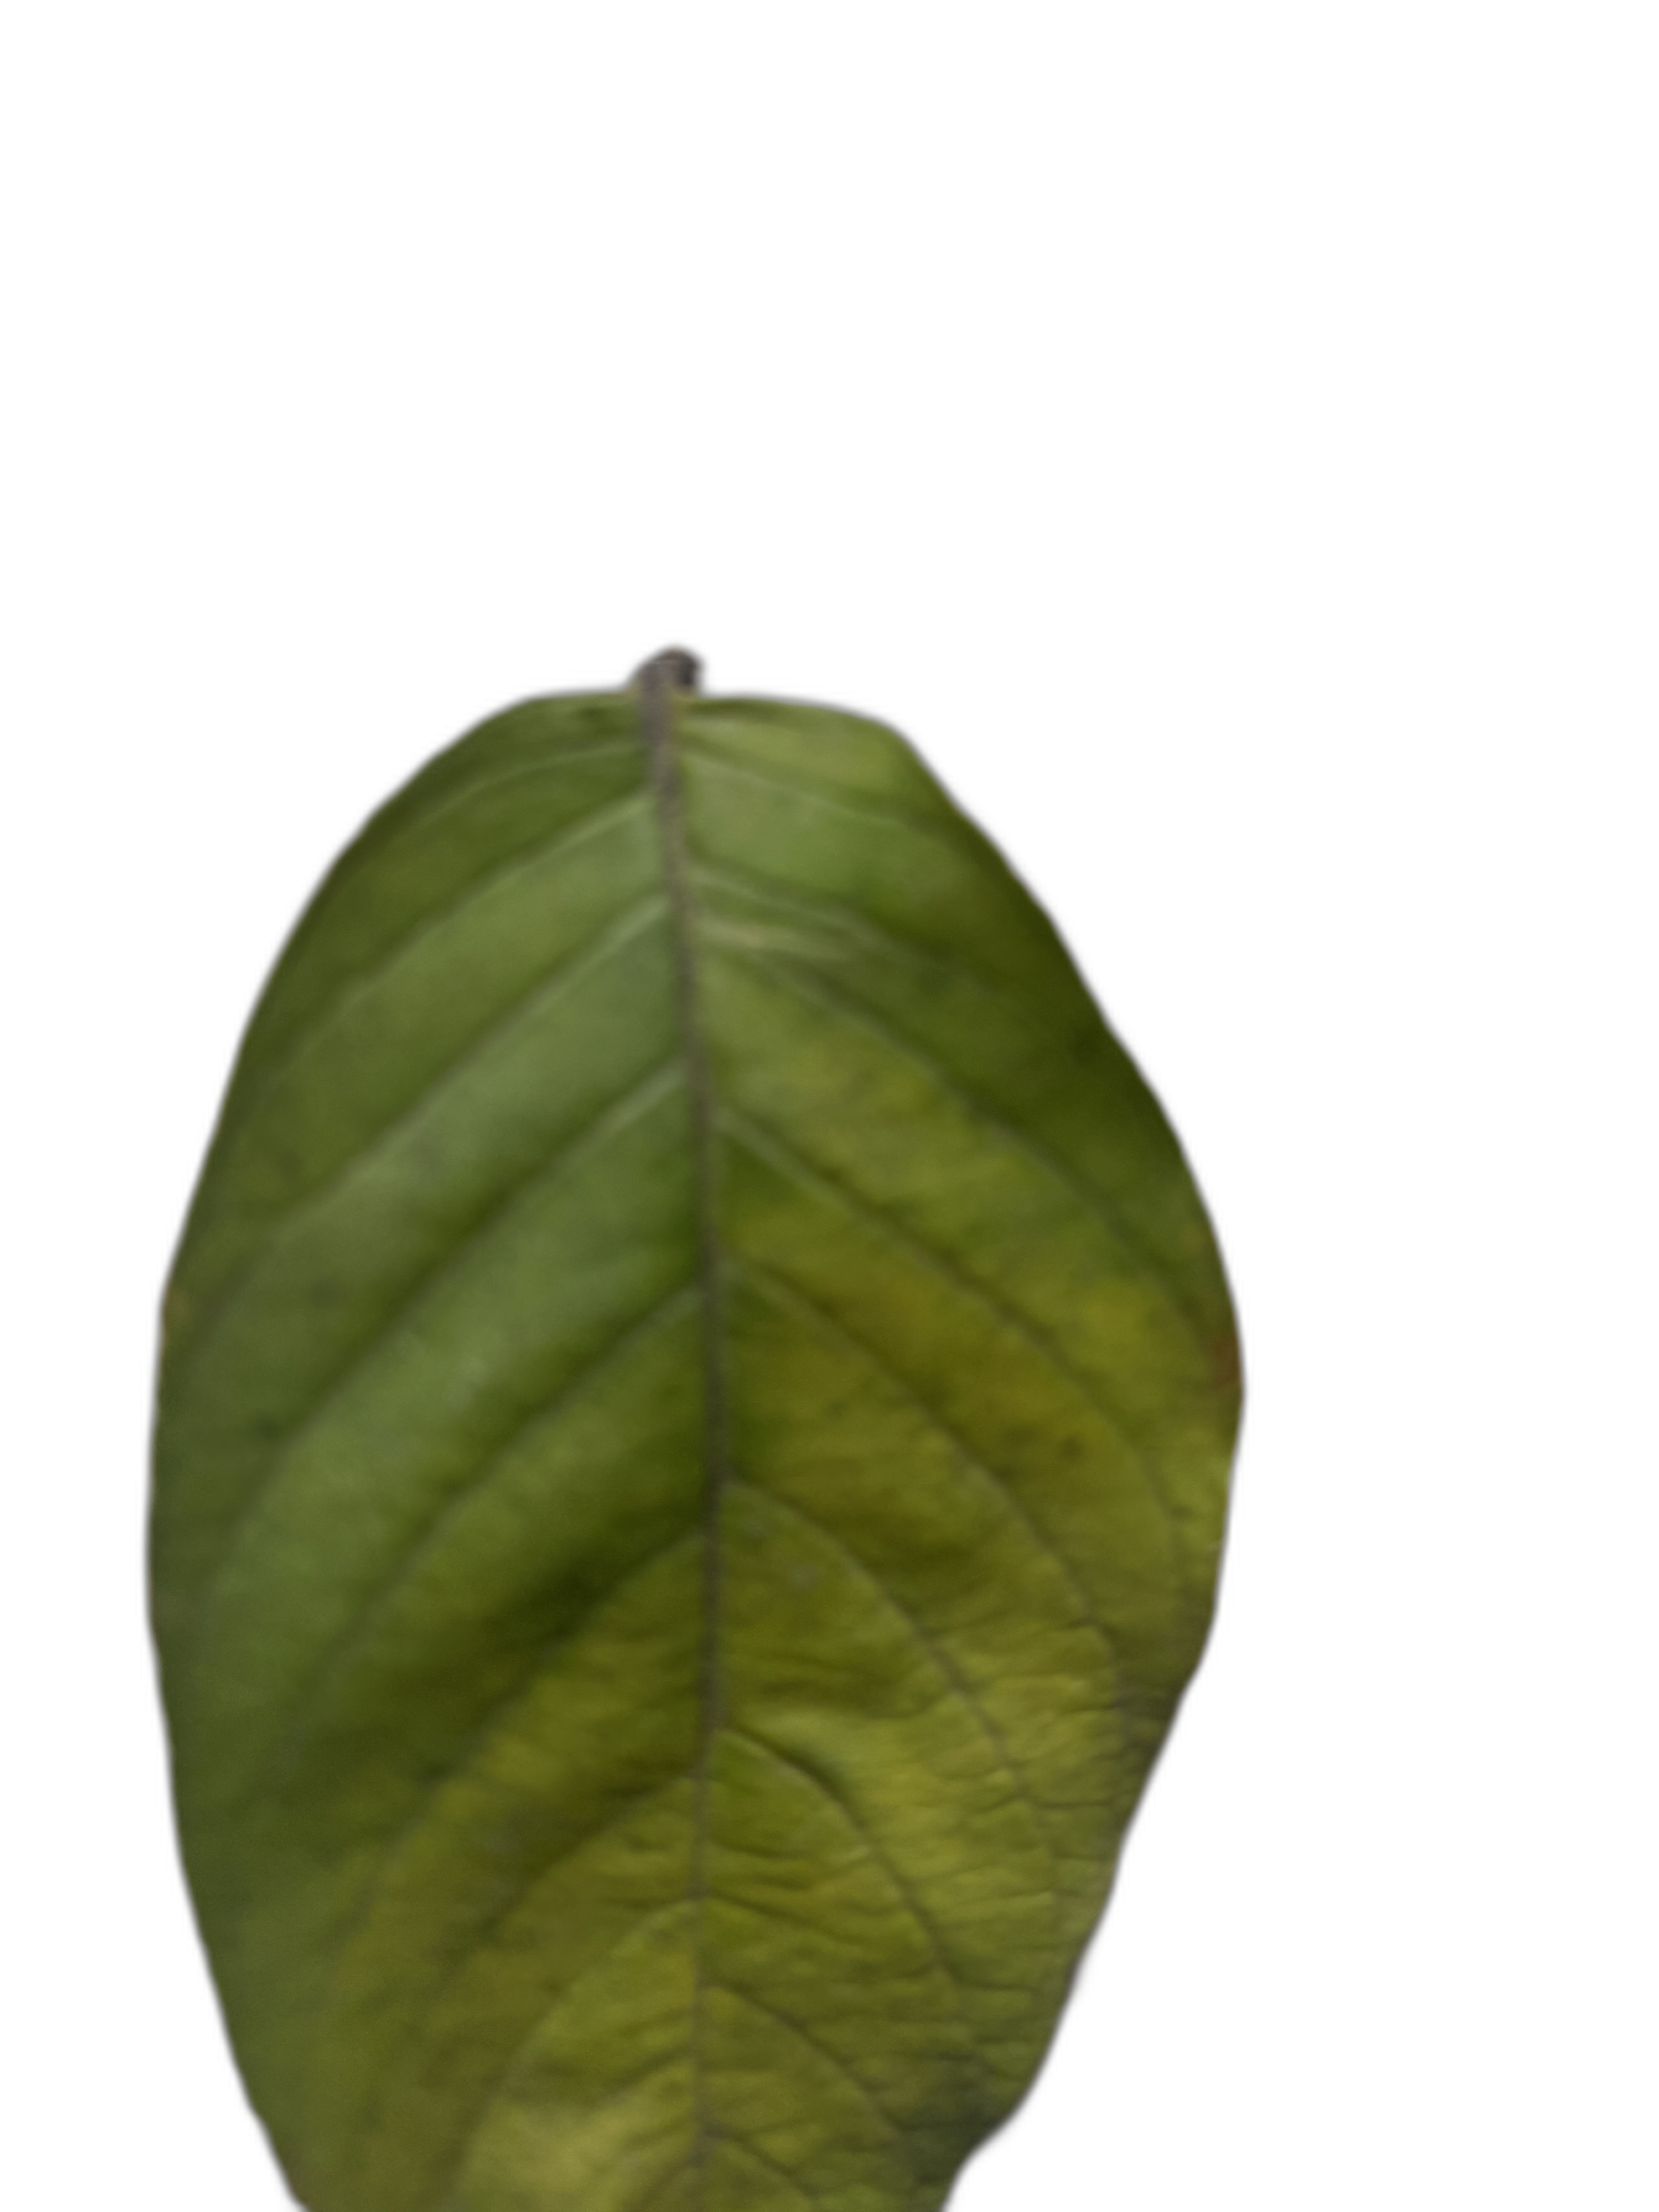
Plant part: leaf
Disease: Rust